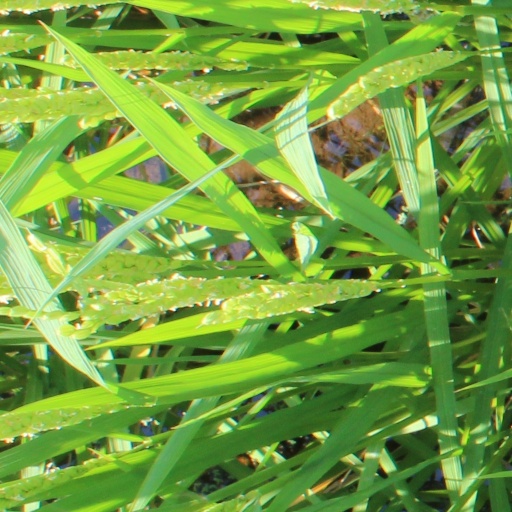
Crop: rice